Peter Johnson (entrepreneur)

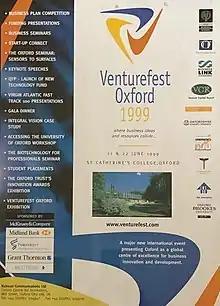
Original Venturefest 1999 Poster

Johnson taught strategy and entrepreneurship, leading him, with the help of David Sainsbury to launch an entrepreneurial festival, Venturefest, on behalf of Oxford and Brookes universities in 1999. The goal was to establish the entrepreneurial equivalent of the Cannes Film Festival. The first fair attracted over 1800 attendees over two days, helped by support from the Gatsby Charitable Foundation, Oxford County Council, IBM, Reuters, McKinsey. Such was its success in the early years that it spawned other Venturefest events in London and York, and has extended throughout England and Scotland. In setting up Venturefest, Johnson drew on his experiences as an angel investor, and as a non-executive director of university spin outs (Oxford Phosphor Systems – Opsys Ltd., and Cambridge Flat Projection Displays Ltd.), and of early-stage venture funders Egan & Talbot, and QTP in Oxford and Cambridge. He pursued further entrepreneurial engagement in an active executive role, including at Cartezia Ltd, a specialist digital business-building consultancy and incubator.